Stamped concrete

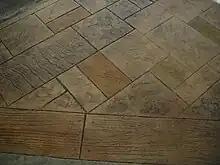
Modern stamped concrete resembling natural wood and stone

Stamped concrete is concrete that has been imprinted, or that is patterned, textured, or embossed to resemble brick, slate, flagstone, stone, tile, wood, or various other patterns and textures. The practice of stamping concrete for various purposes began with the ancient Romans. In the nineteenth and twentieth centuries, concrete was sometimes stamped with contractor names and years during public works projects, but by the late twentieth century the term "stamped concrete" came to refer primarily to decorative concrete produced with special modern techniques for use in patios, sidewalks, driveways, pool decks, and interior flooring.